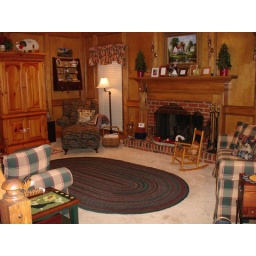
the corner with the wing chair is my favorite spot in the house (@ my sister's house)